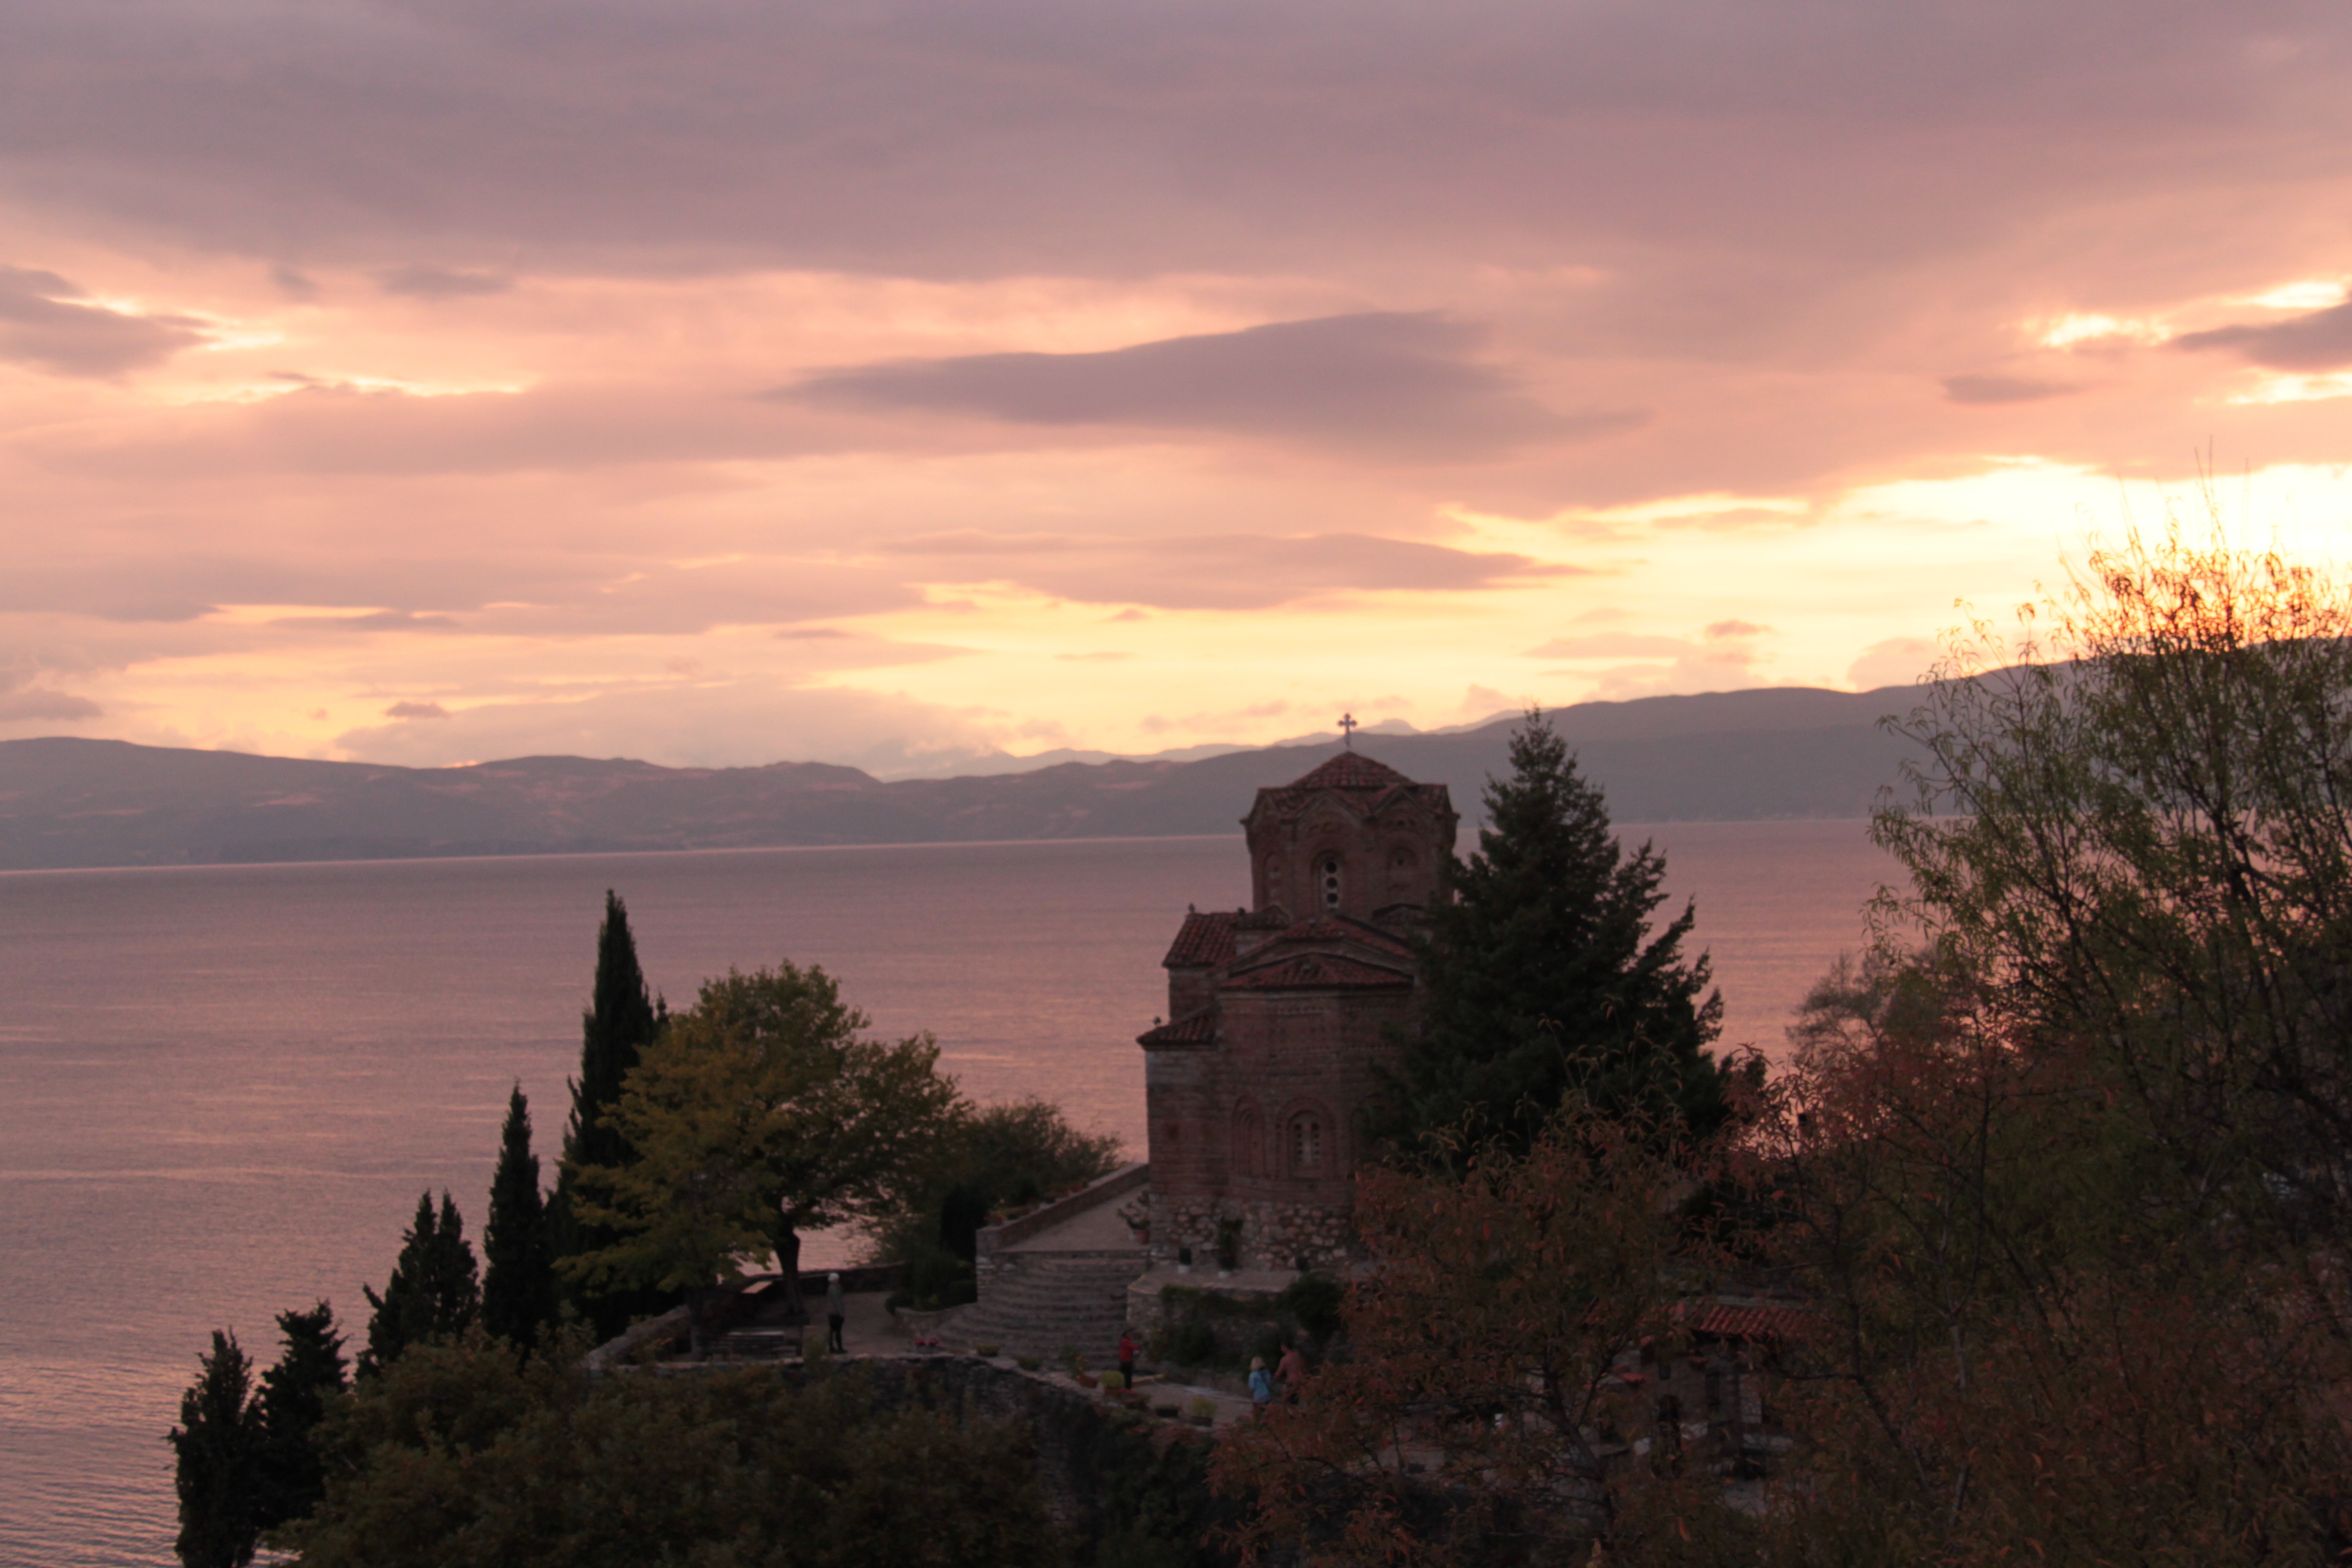
sea, coast, horizon, cloud, sky, sun, sunrise, sunset, sunlight, morning, hill, dawn, dusk, evening, afterglow, atmospheric phenomenon